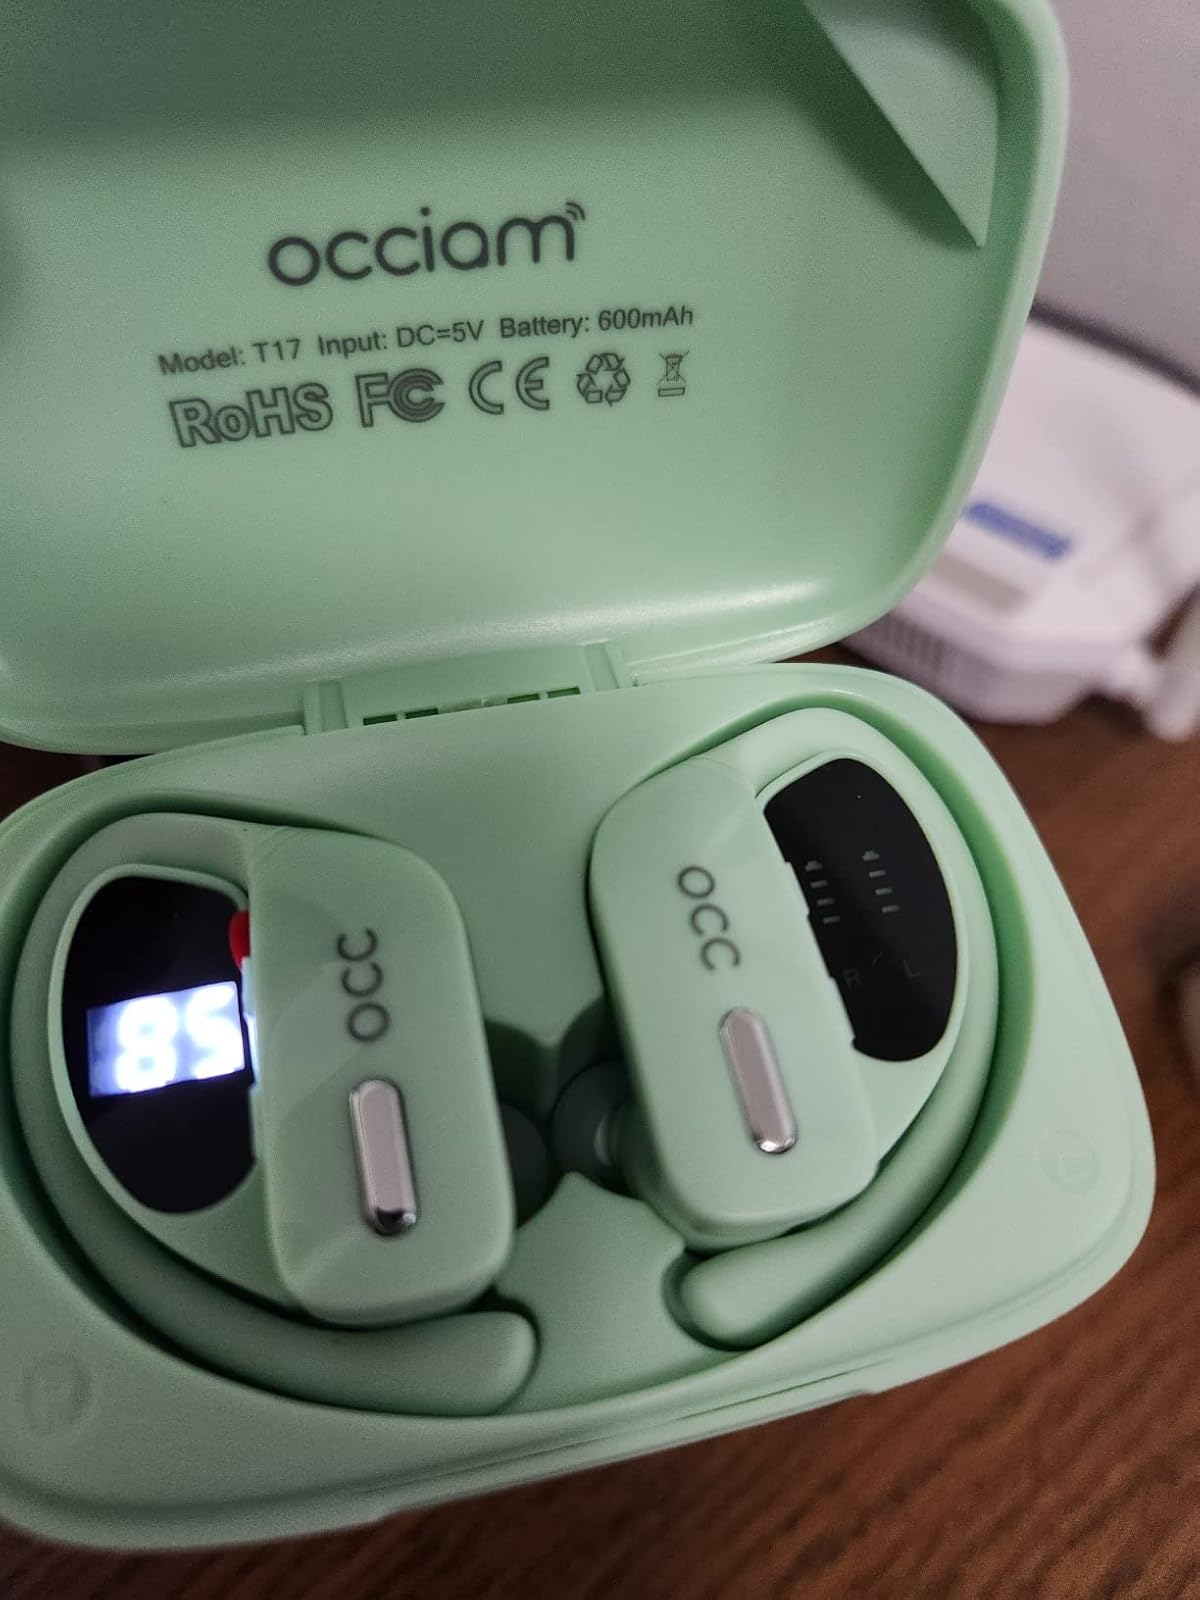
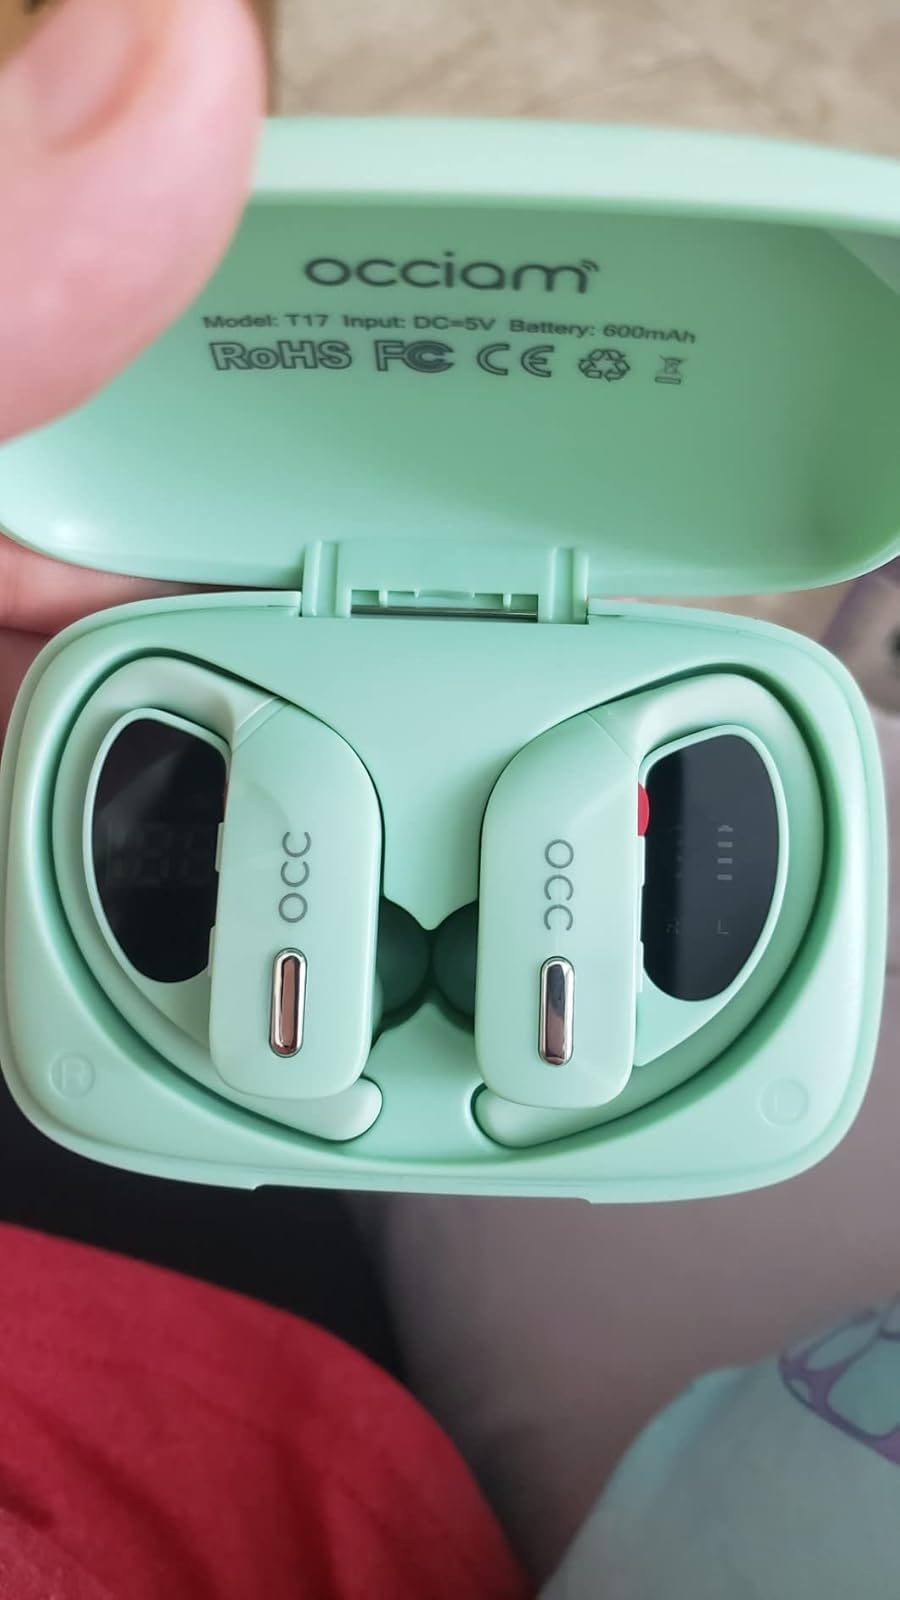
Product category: earbuds
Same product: yes